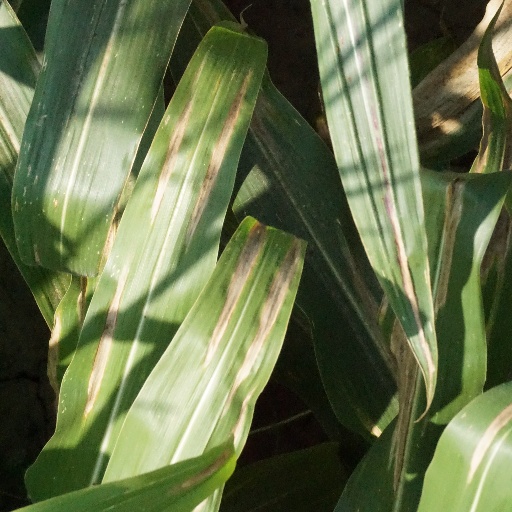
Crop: maize; corn